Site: brandenburg
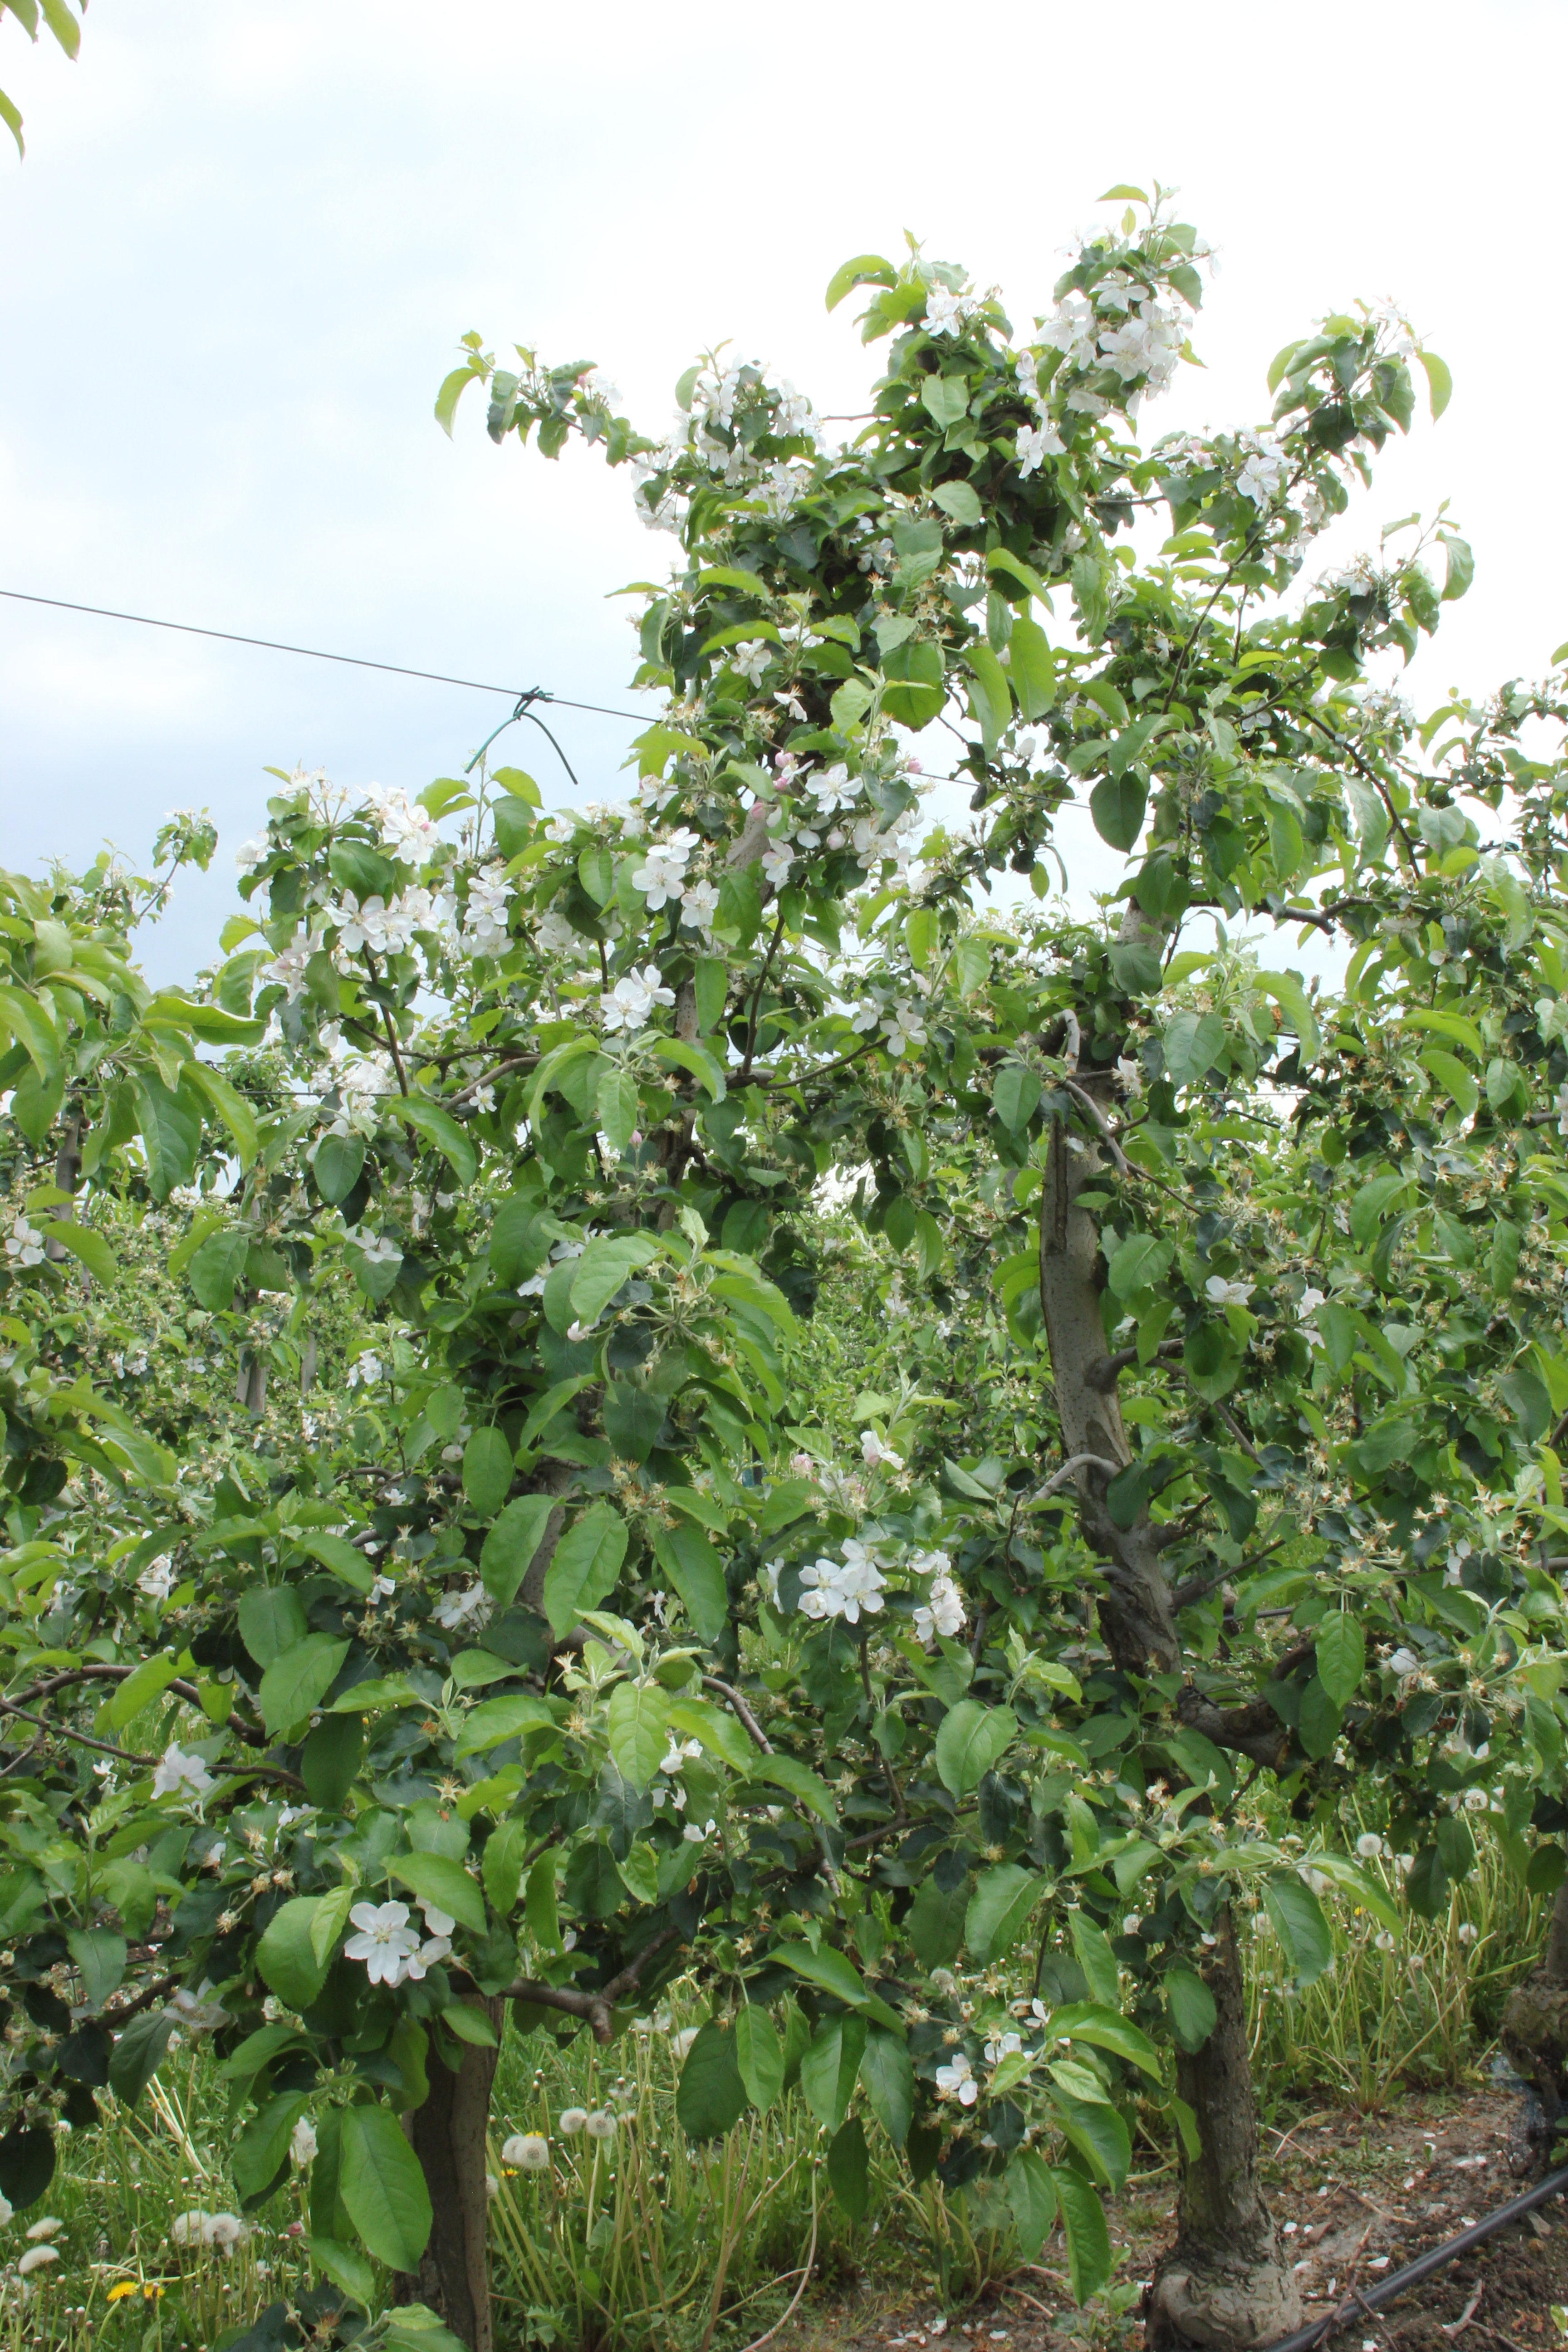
Growth stage (BBCH 67): Flowering